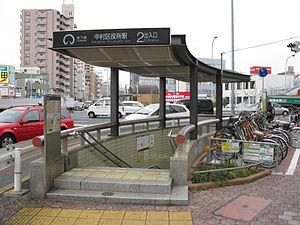
Nakamura Kuyakusho est une station du métro de Nagoya sur la ligne Sakura-dōri dans l'arrondissement de Nakamura à Nagoya.